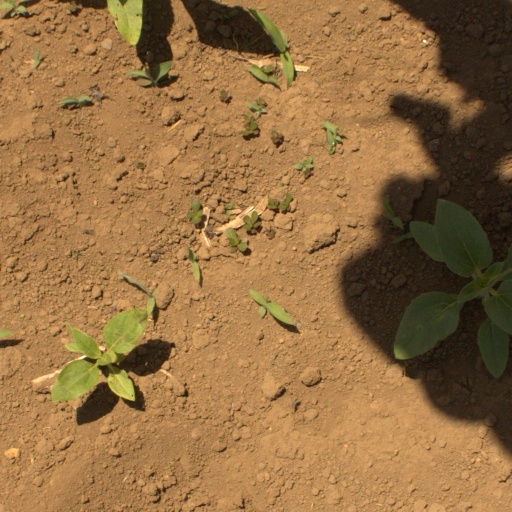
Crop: Jerusalem artichoke